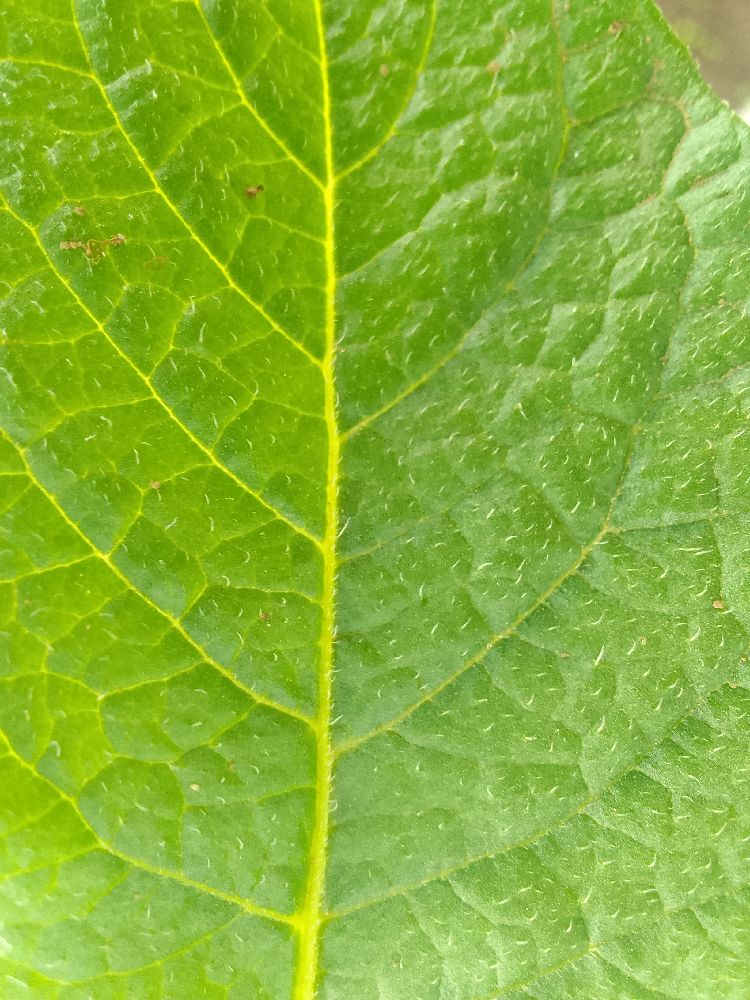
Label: Healthy